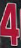
Number: 4